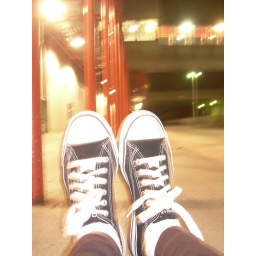
also taken by Jessie Trevenna. awesome coloring to the black white shoes with the blurred red of the background.